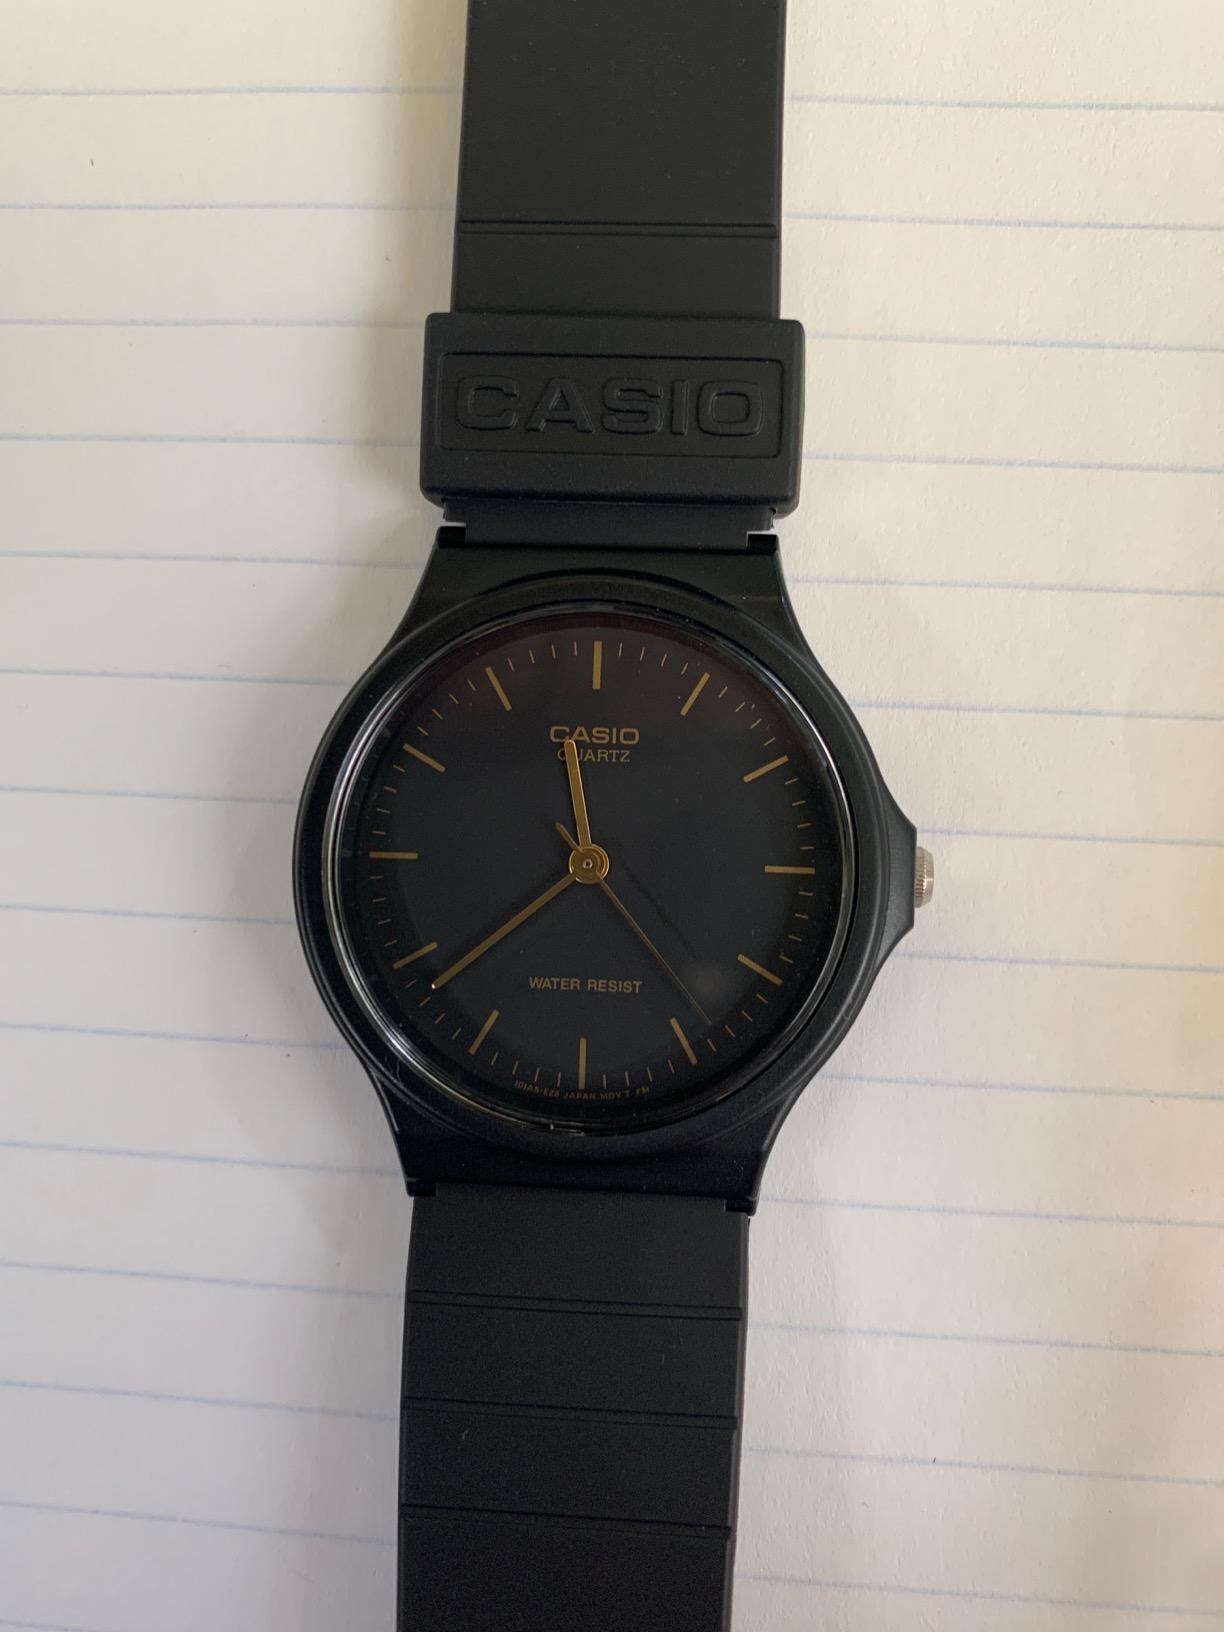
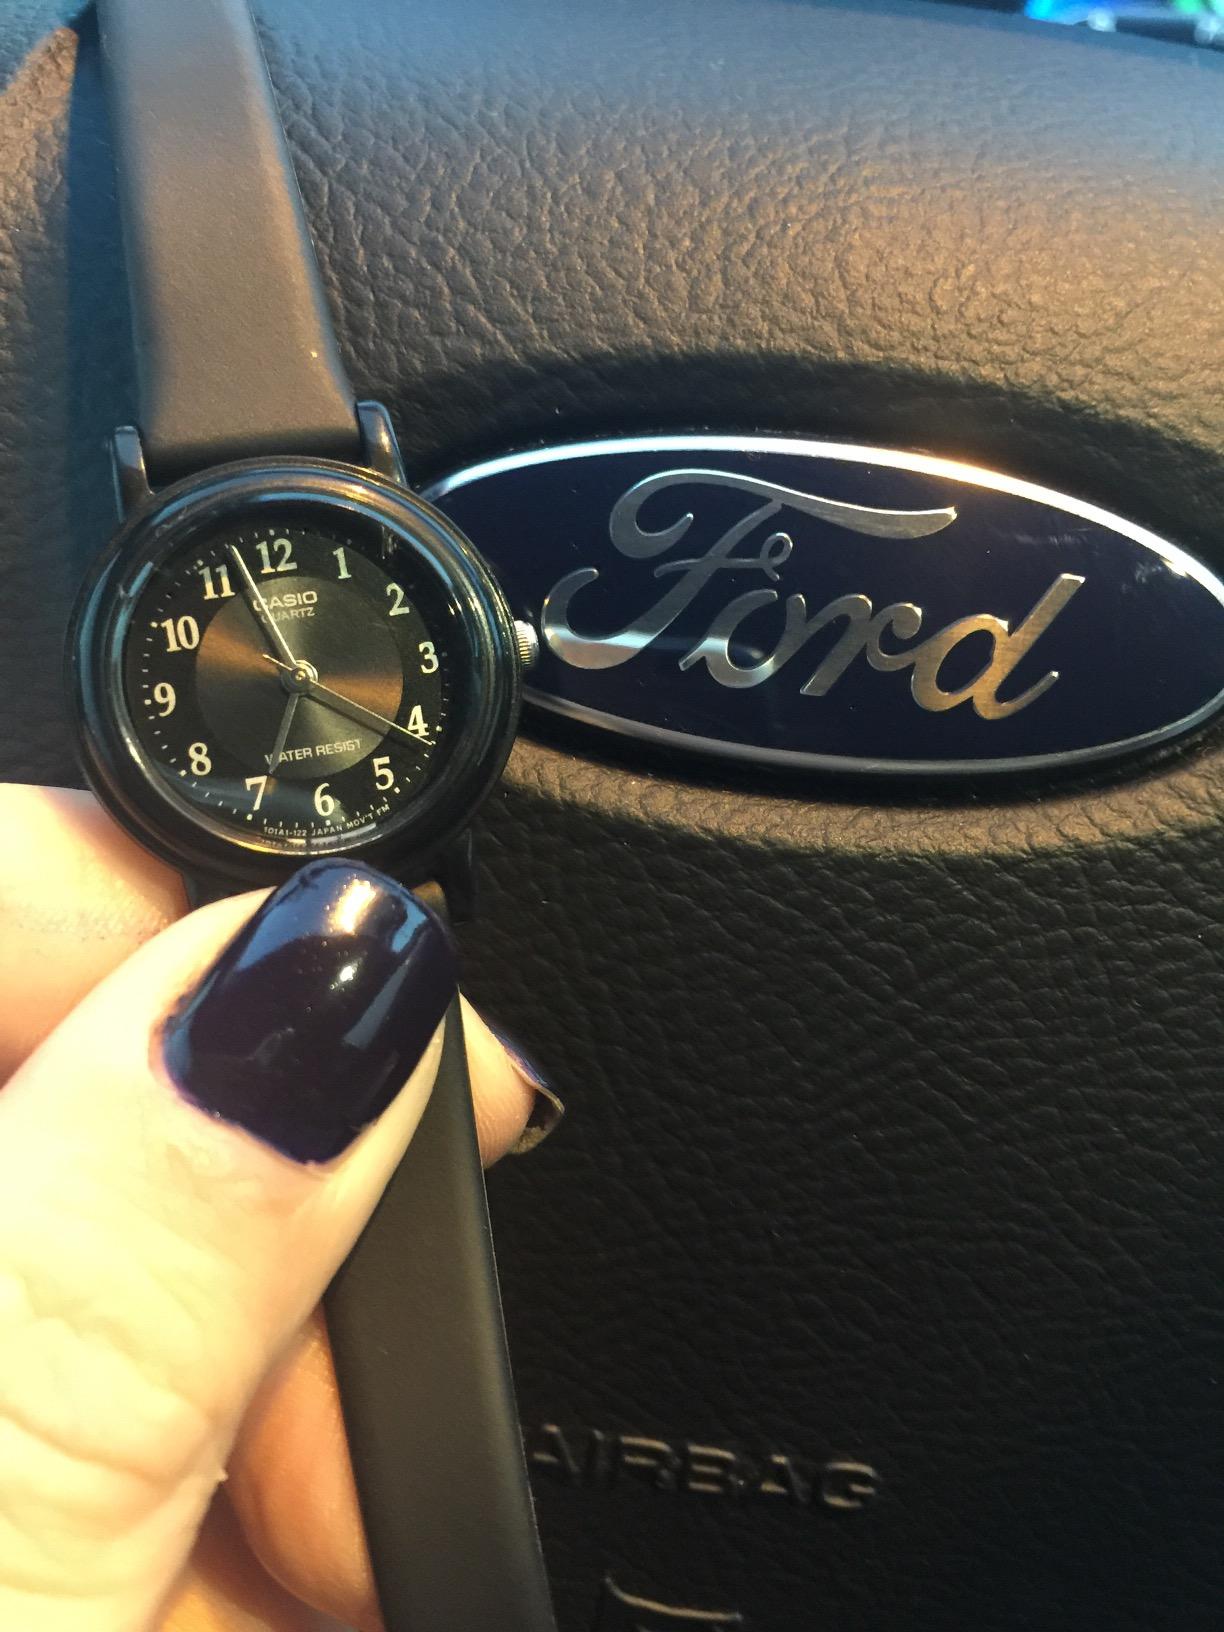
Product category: accessories_watch
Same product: no